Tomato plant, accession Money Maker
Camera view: tilt-top (135 deg); turntable rotation: 180 degrees
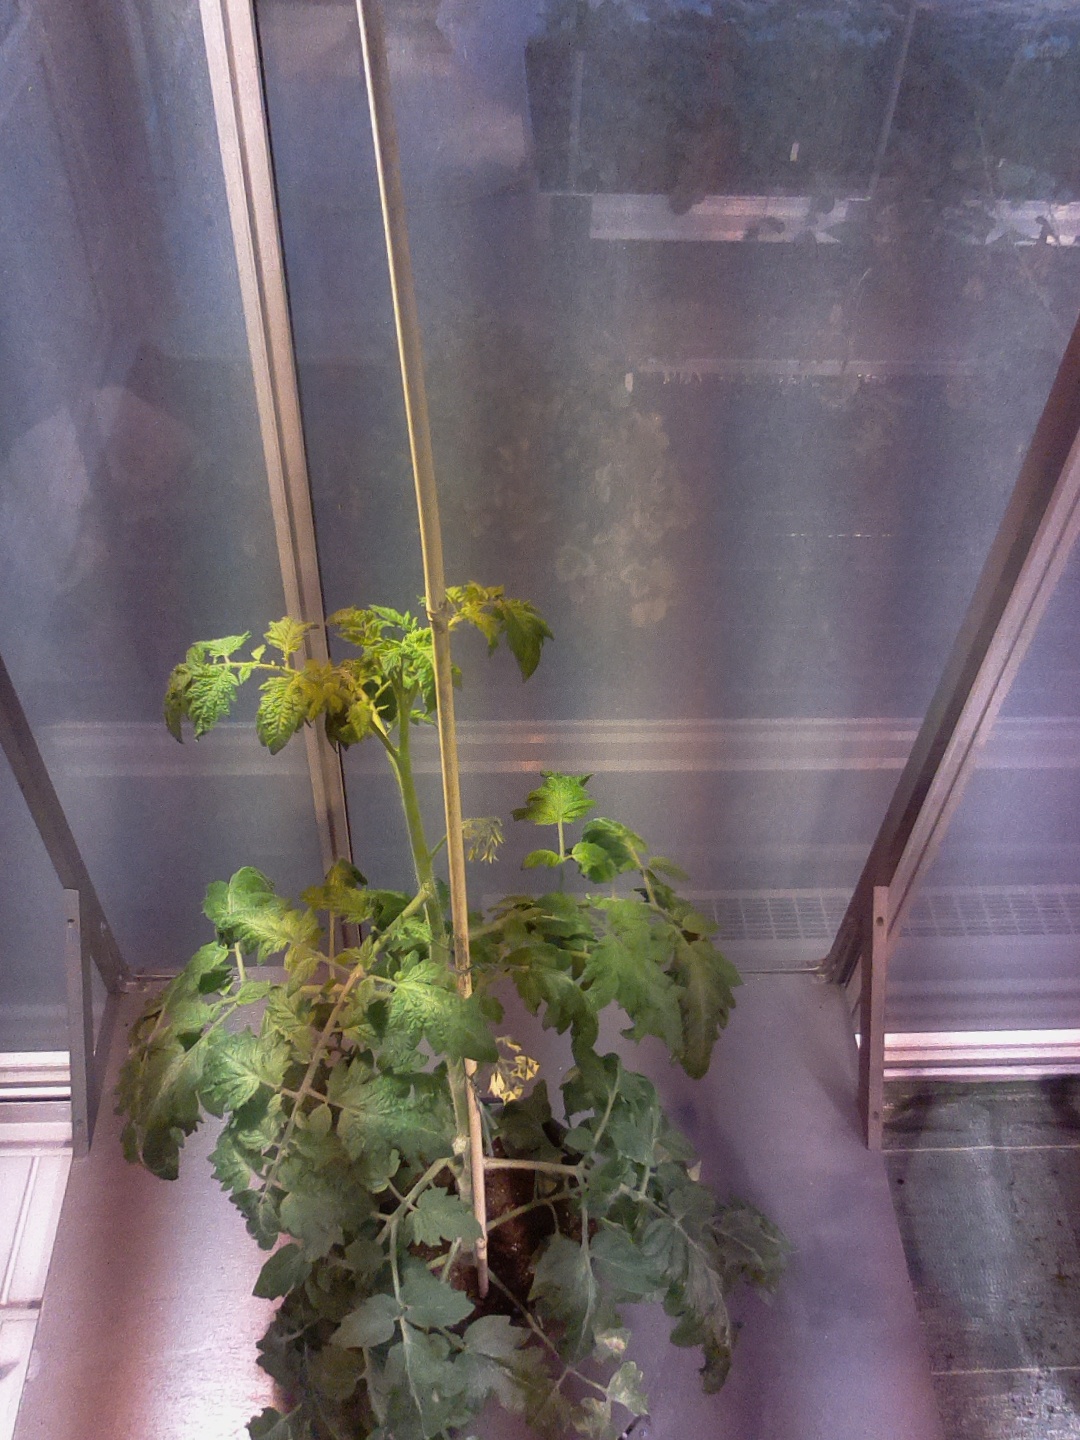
BBCH growth stage 64: 40%-50% of flowers open